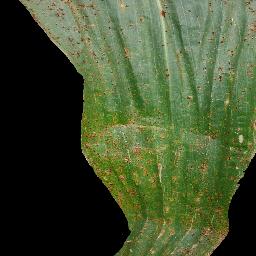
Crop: corn
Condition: (maize)_common_rust